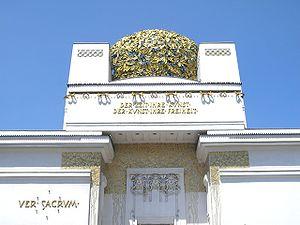
Autriche, Vienne, Palais de la Sécession Detail of the Secession building in Vienna. It is one of the best known examples of Jugendstil architecture.